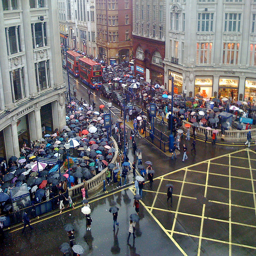
A crowded sidewalk next to tall buildings and traffic.
An aerial view of man people holding up umbrellas.
A crowd of people on the sidewalks with umbrellas
A large crowd of people holding umbrellas at an intersection.
Crowds of people with umbrellas jam sidewalk areas.